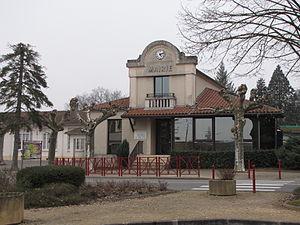
Mairie de Montayral
Montayral est une commune du Sud-Ouest de la France, située dans le département de Lot-et-Garonne.